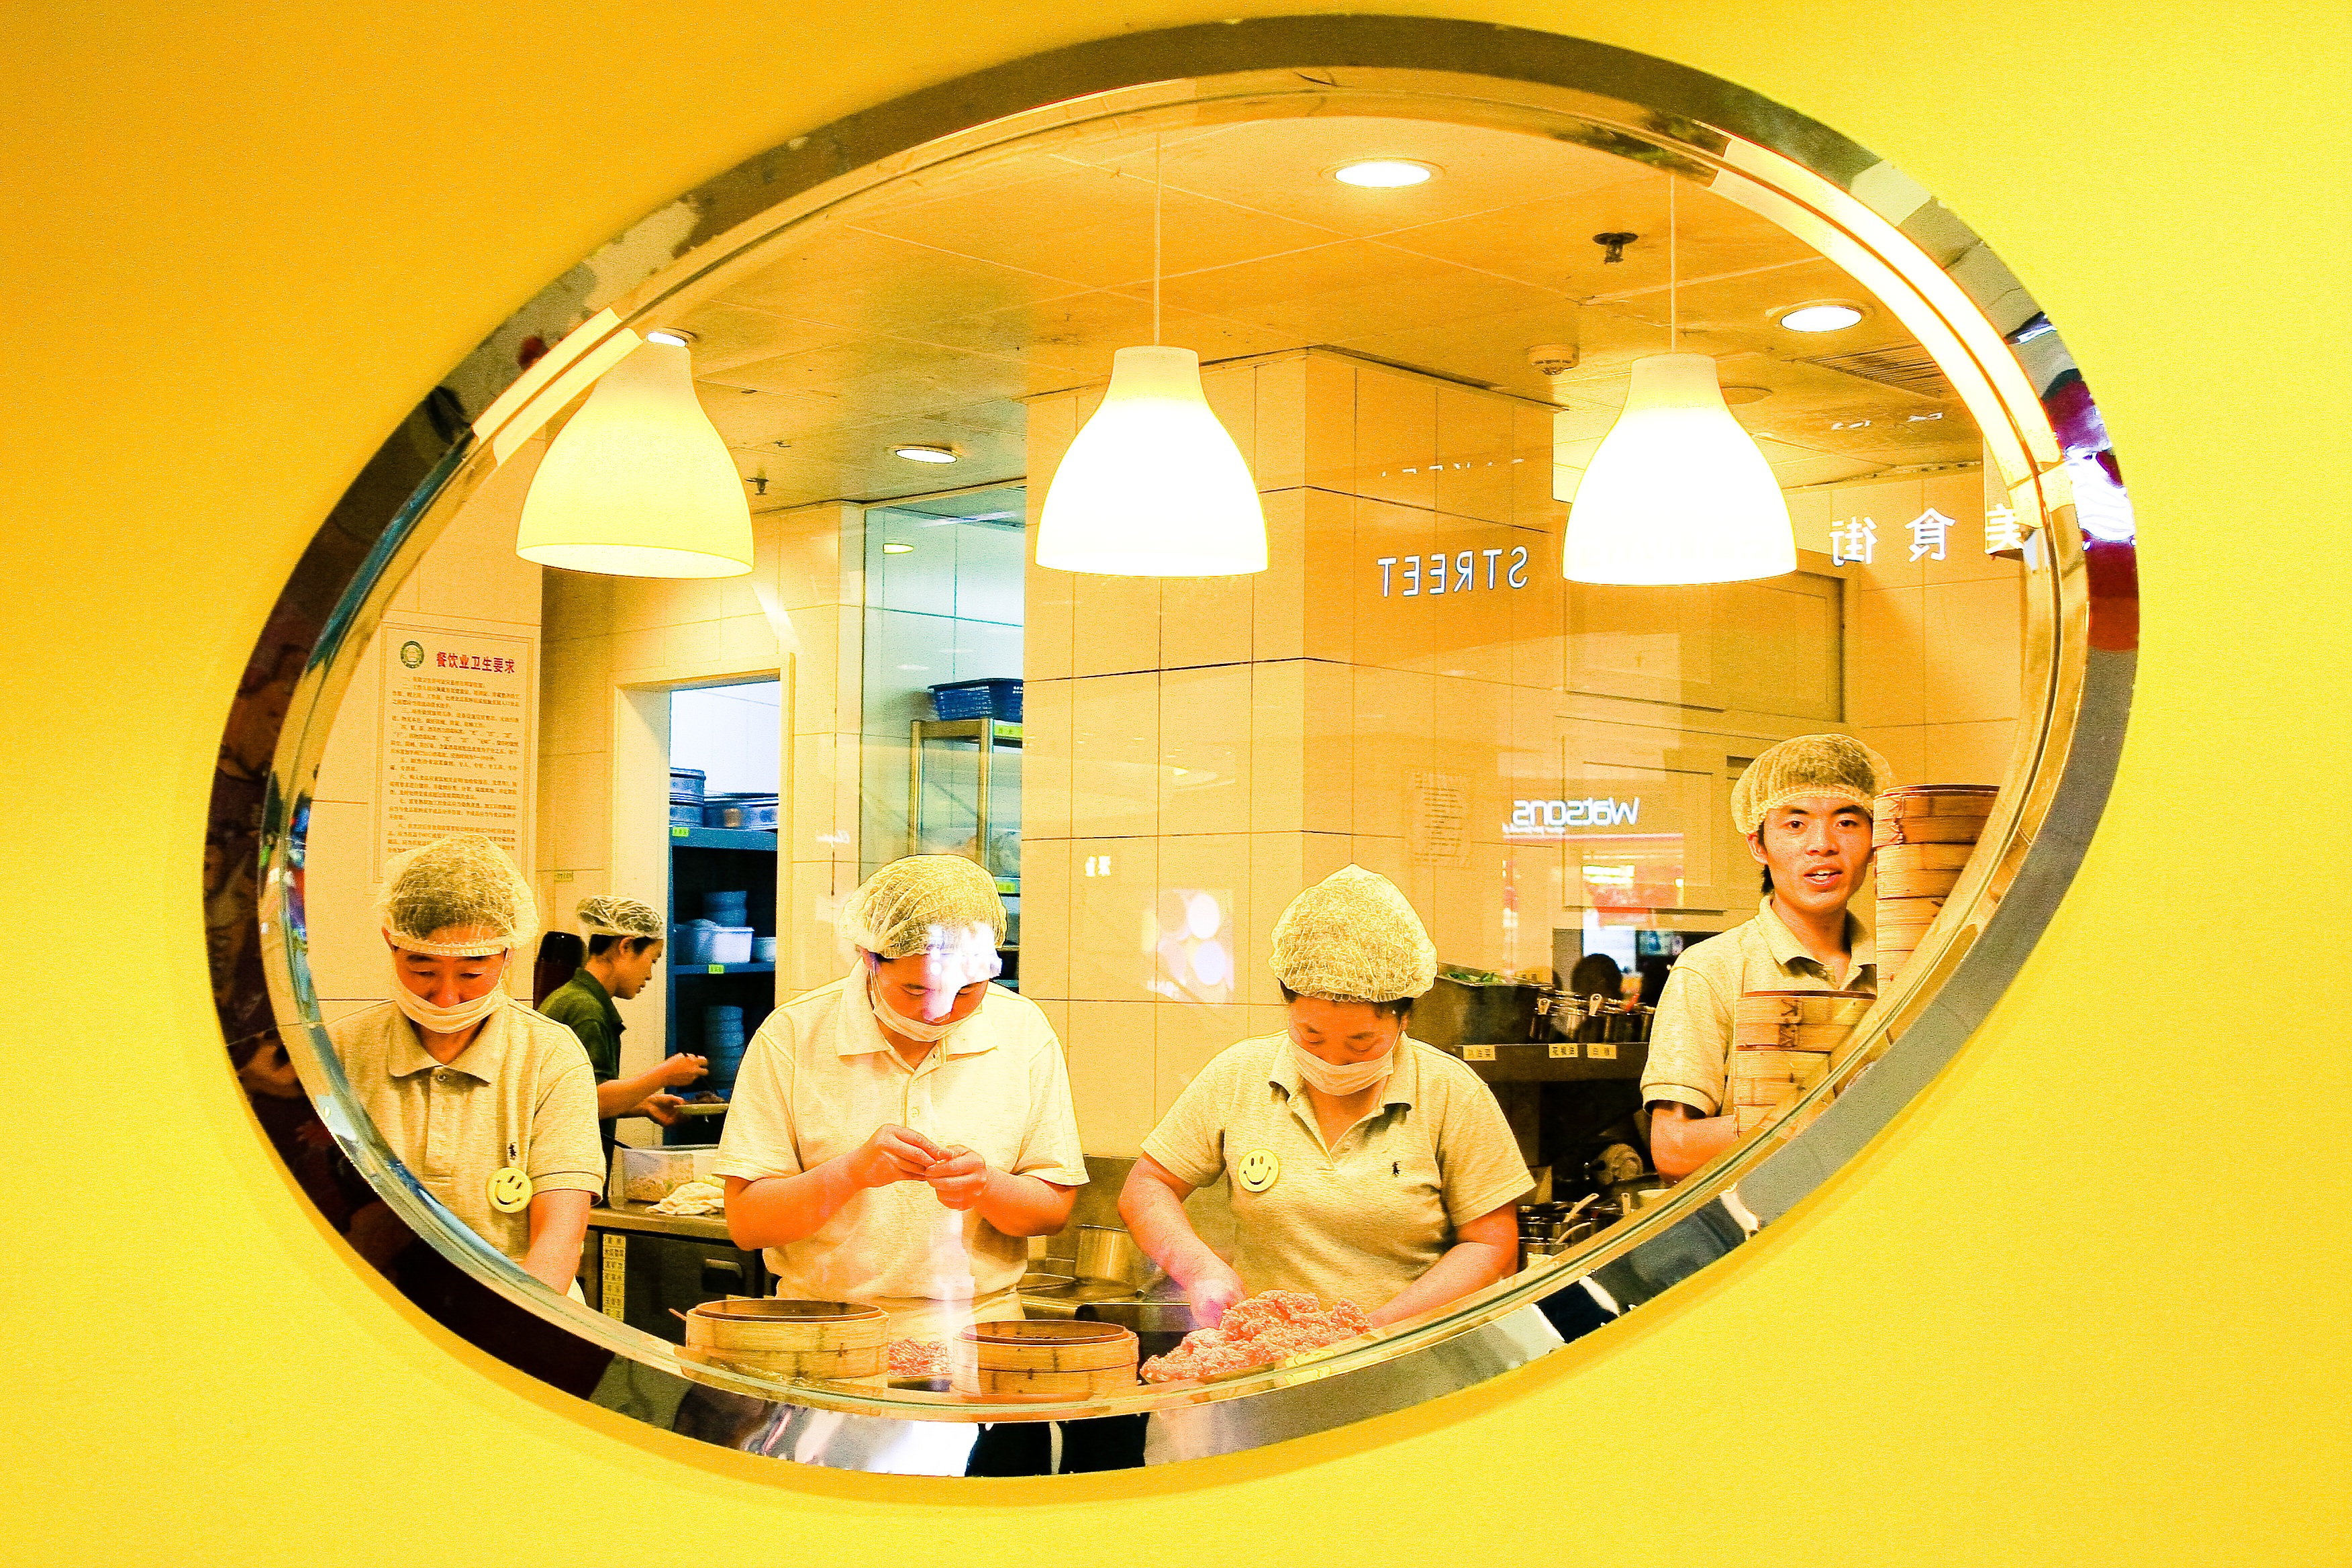
photography, interior design, tourist attraction